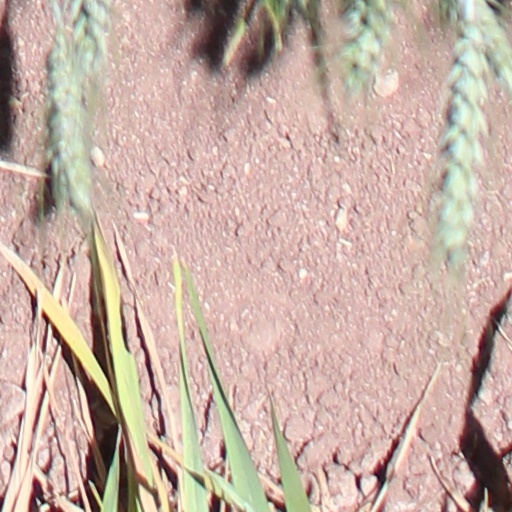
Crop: wheat